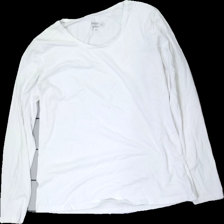
View: front
Type: Top
Category: Ladies
Brand: Not in the list
Brand text on label: basic u
Colors: White
Material: 100% cotton
Cut: Regular
Size: XL
Season: All
Stains: Minor
Price range: <50
Recommended usage: Export
Comment: sned söm